St Stephen's Church, Shepherd's Bush

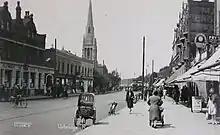
Uxbridge Rd and St Stephen's spire circa 1900

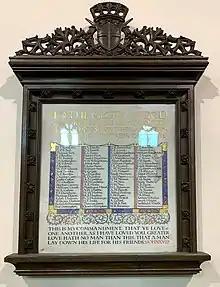
War Memorial in North aisle

The Church of St Stephen was built circa 1849–50, designed by architect Anthony Salvin, and built in the Gothic Revival style with a tower.